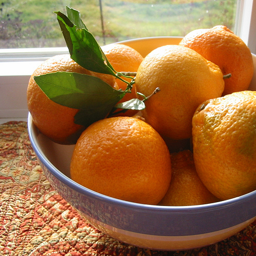
a bowl of oranges sitting next to a window
A bowl full of oranges are sitting on the windowsill.
Some oranges placed in a bowl on a table.
a bowl of oranges with a green garnishment
A bowl filled with oranges on a table by a window.